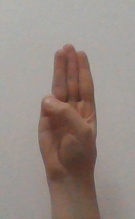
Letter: thaa